Conservation in the United States

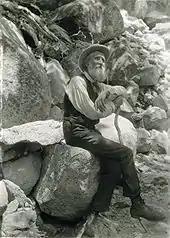
John Muir, American naturalist and conservationist

During the 19th century, some Americans developed a deep and abiding passion for nature. The early evolution of the conservation movement began through both public and private recognition of the relationship between man and nature often reflected in the great literary and artistic works of the 19th century. Artists, such as Albert Bierstadt, painted powerful landscapes of the American West during the mid 19th century, which were incredibly popular ages representative of the unique natural wonders of the American frontier. Likewise, in 1860, Frederic Edwin Church painted "Twilight in the Wilderness", which was an artistic masterpiece of the era that explored the growing importance of the American wilderness.